Ring of Honor

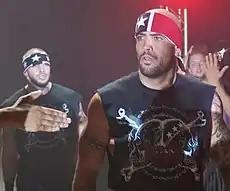
The Briscoe Brothers, Mark and Jay, wrestled primarily for ROH for 20 years and as a duo were stalwarts of the company.

On May 21, 2011, Ring of Honor and Sinclair Broadcast Group announced that the broadcast carrier had purchased ROH, with former owner Cary Silkin remaining with the company in an executive role. The promotion's programming began airing the weekend of September 24, 2011, with a relaunched "Ring of Honor Wrestling" airing on several Sinclair owned-or-operated stations; the show aired primarily on Saturday or Sunday afternoons or late nights, or on prime time on some of Sinclair's CW and MyNetworkTV affiliates (as those networks do not run programming on weekend evenings).